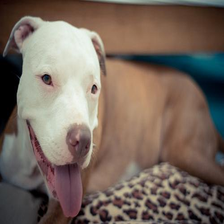
Species: dog
Breed: american pit bull terrier